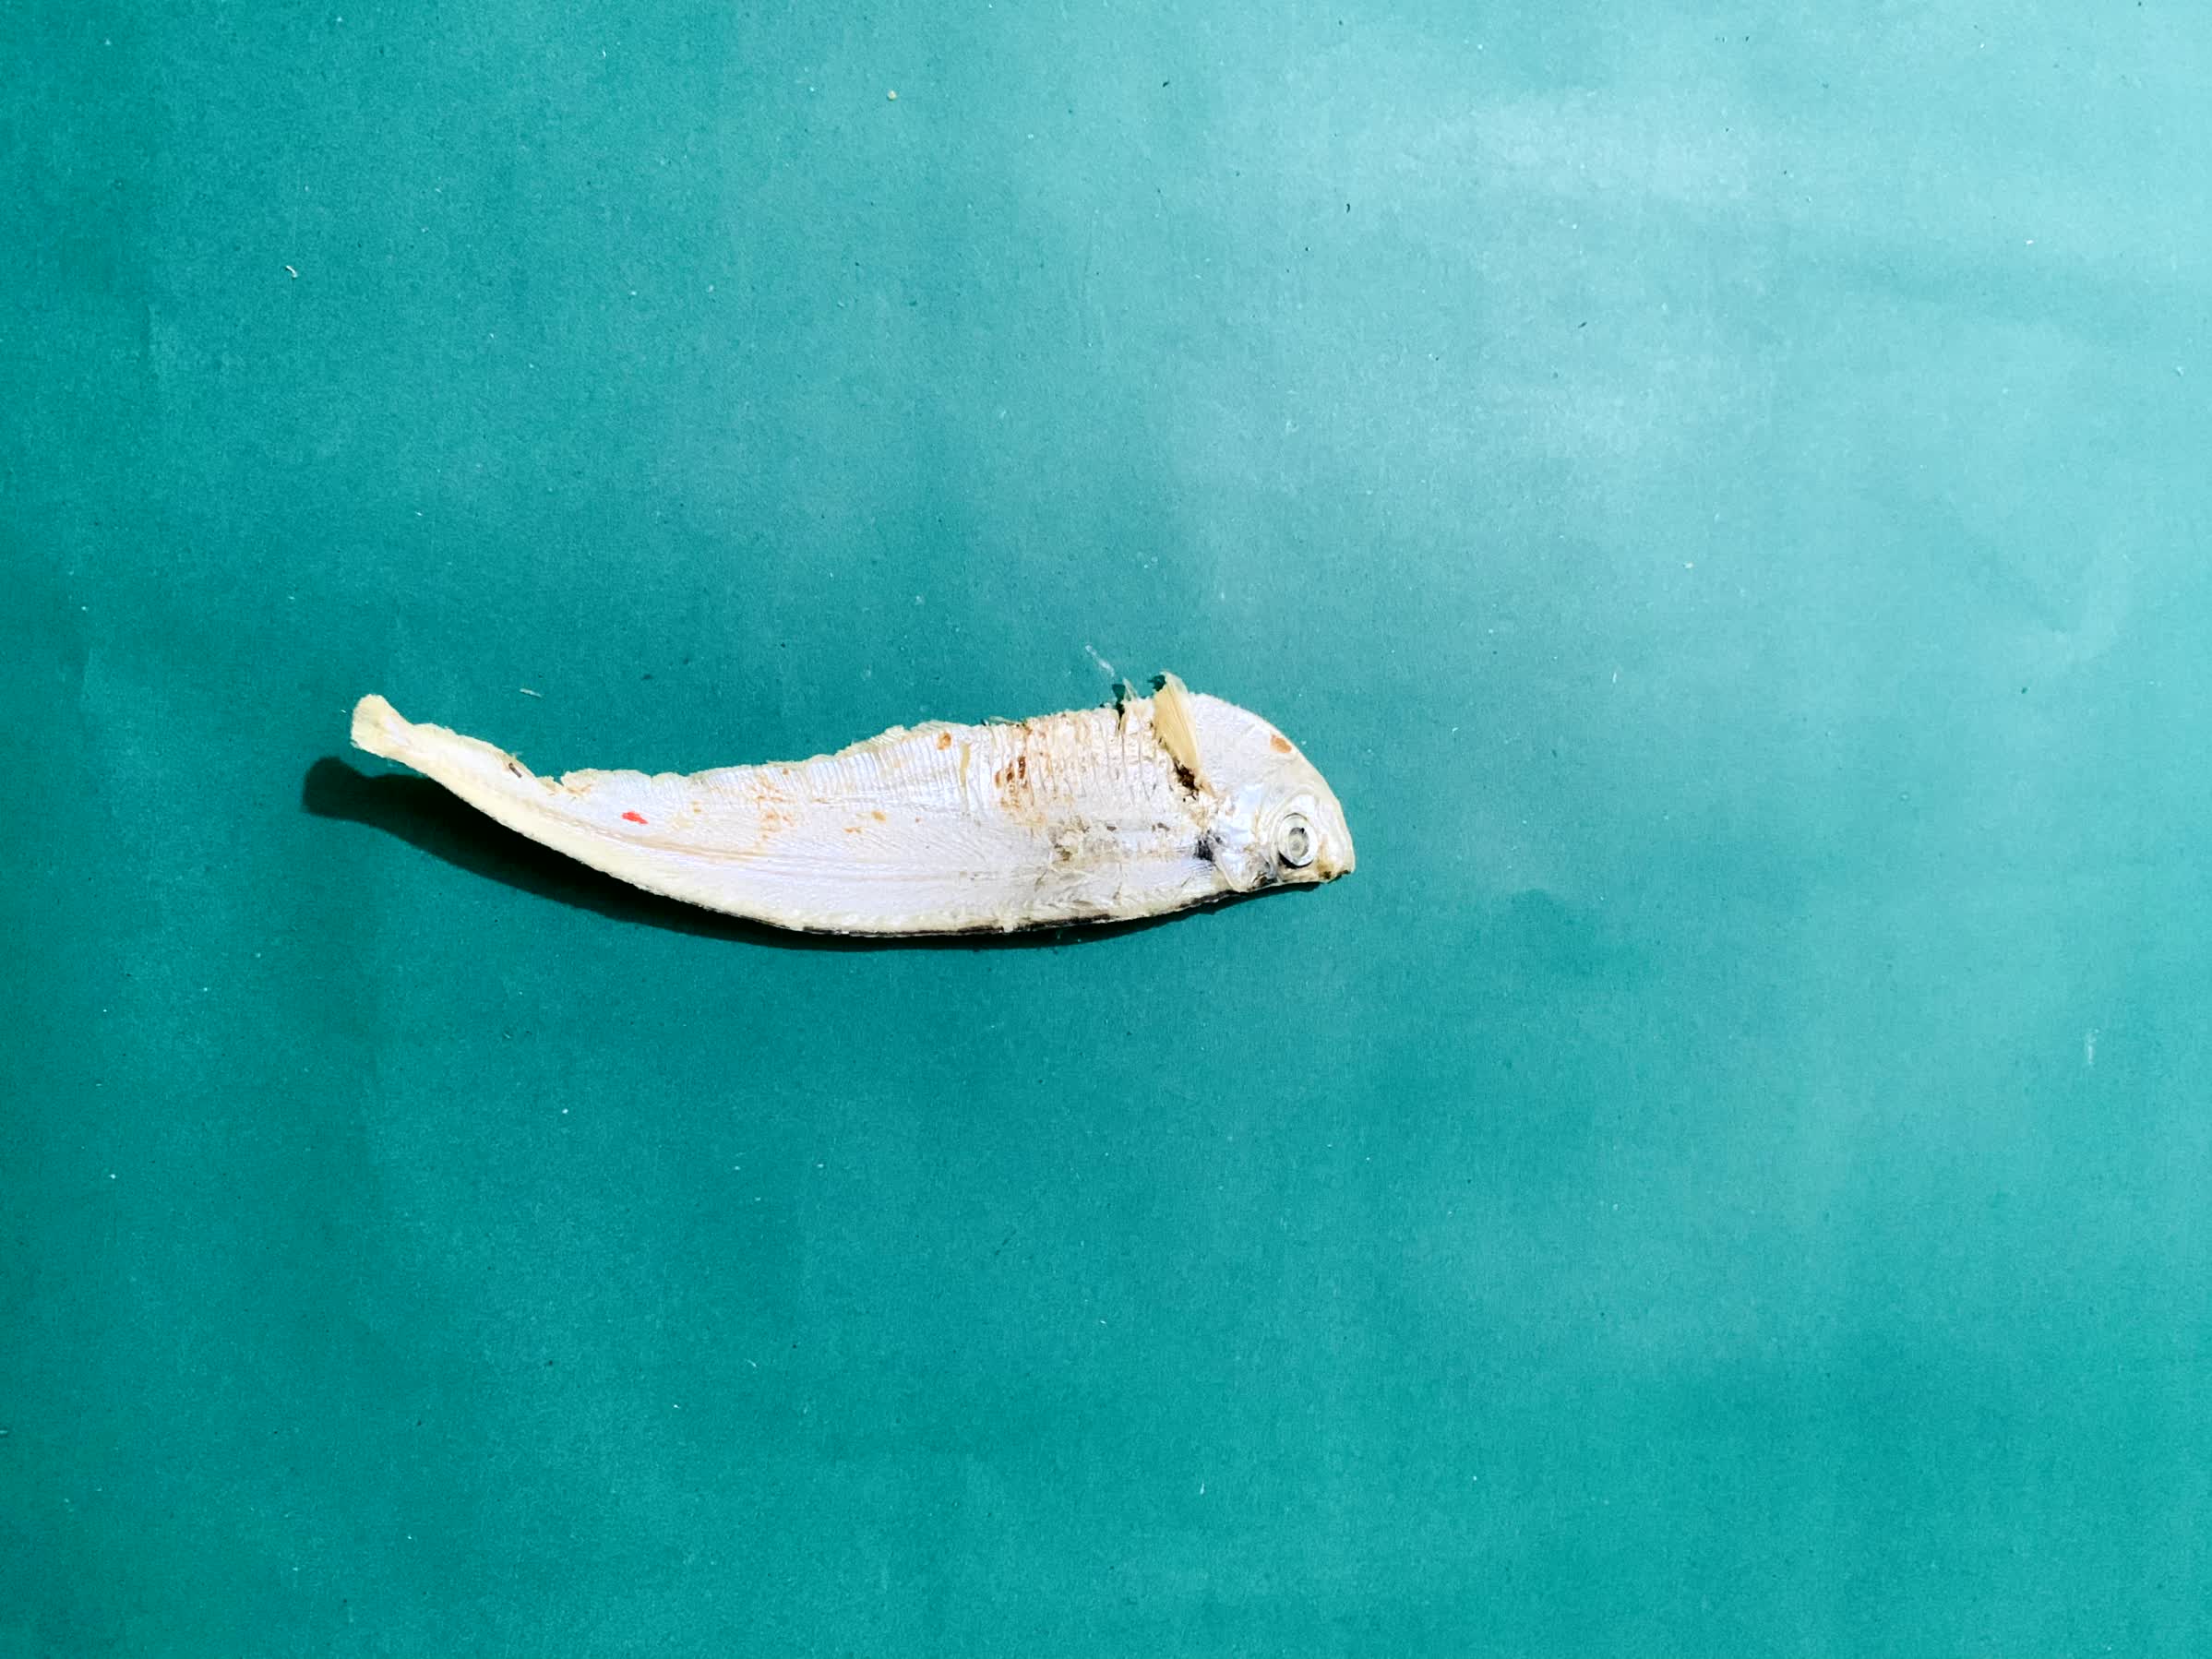
Species: Shukna Feuwa